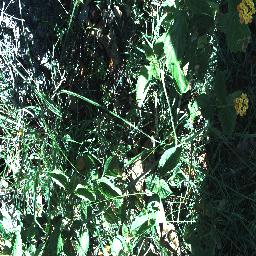
Label: lantana